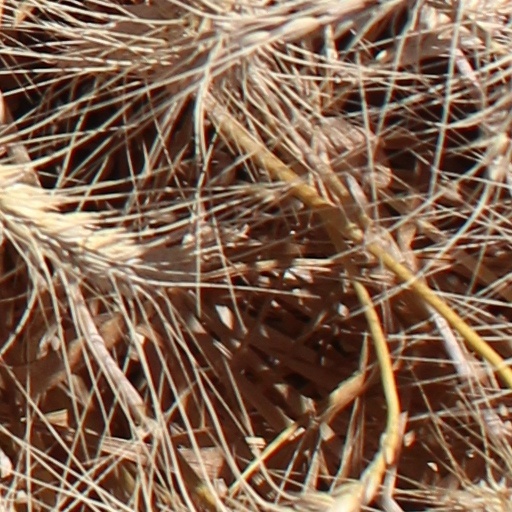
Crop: wheat